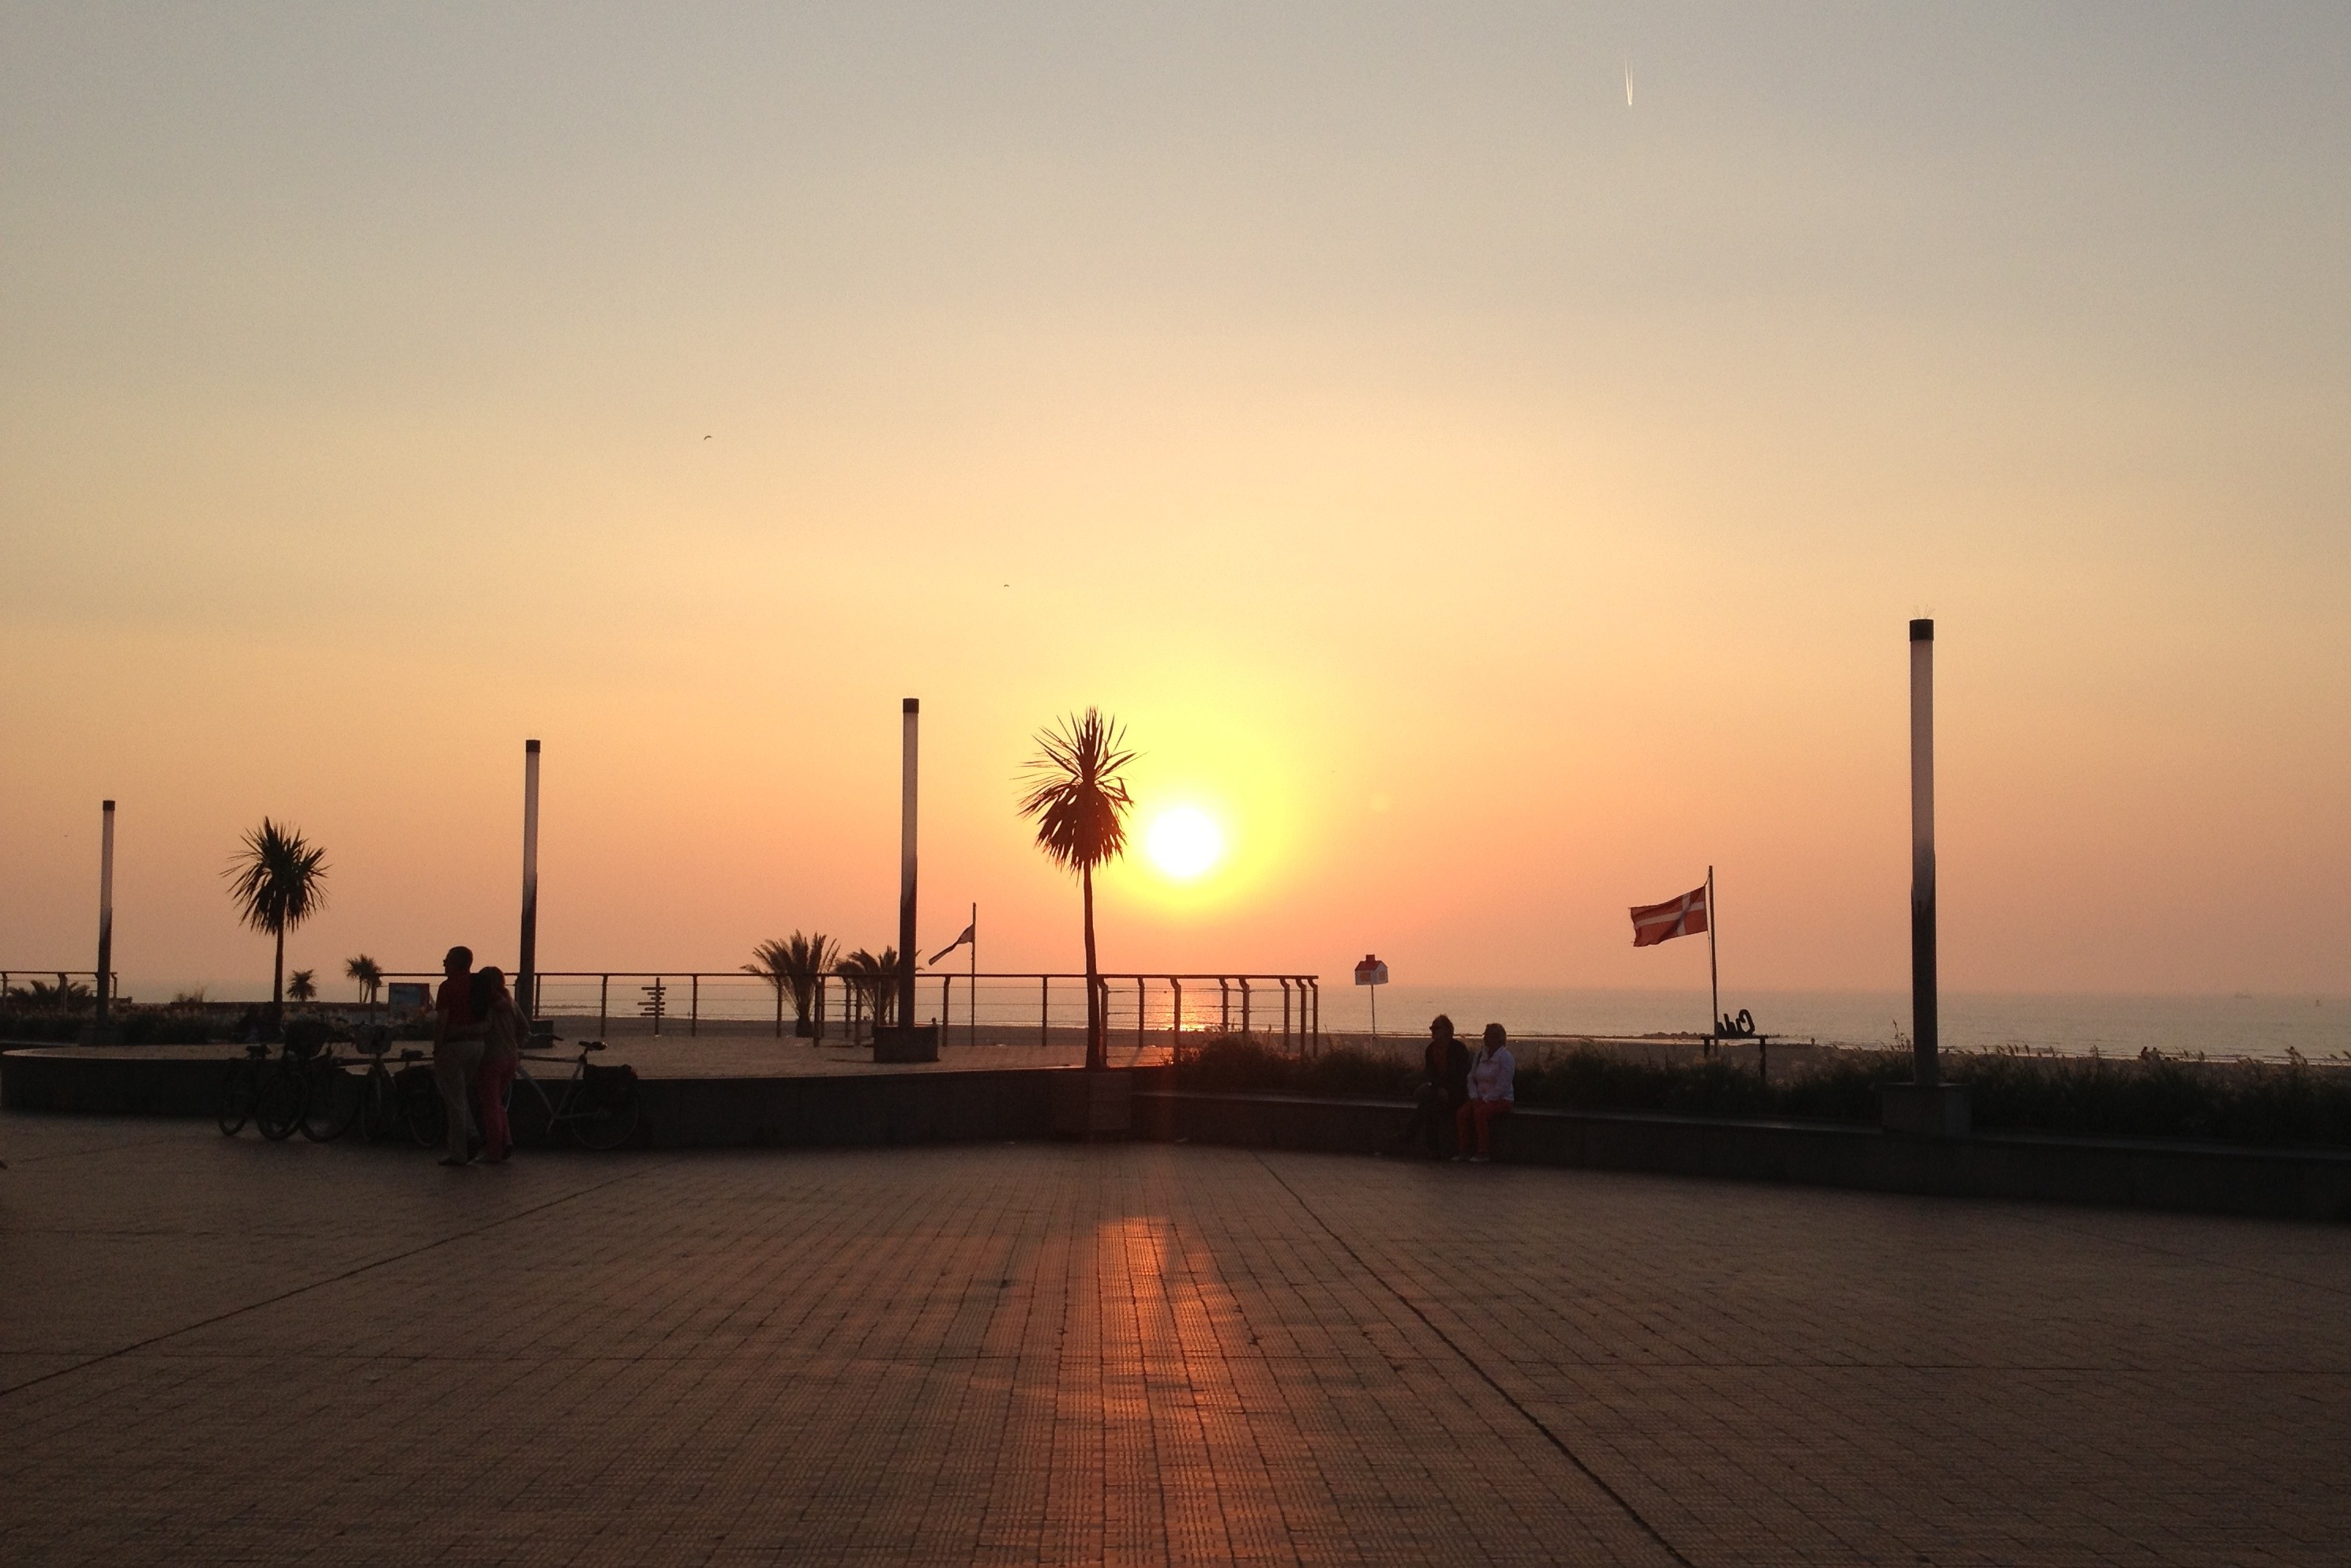
sea, horizon, sun, sunrise, sunset, night, sunlight, morning, dawn, dusk, evening, ostend, dyke, afterglow